Bells Rock Light

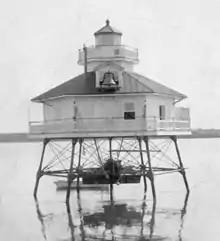
Undated photograph of Bells Rock Light (USCG)

The Bells Rock Light was a lighthouse located in the York River in Virginia.